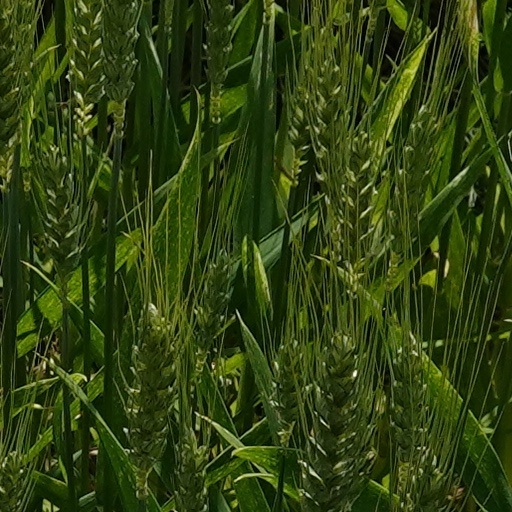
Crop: wheat